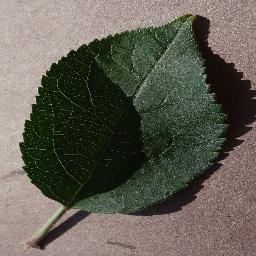
Label: Apple___healthy